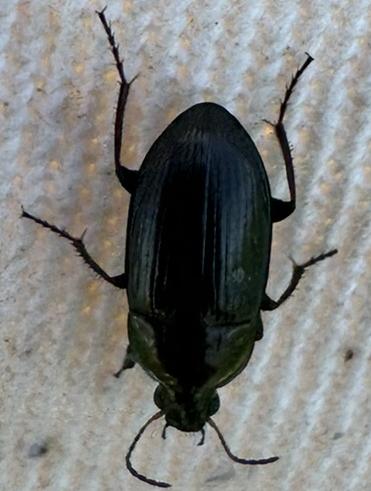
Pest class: predators